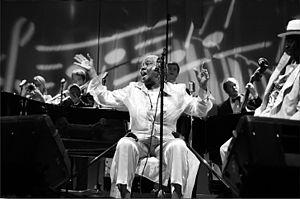
Festival International de Jazz - La Roquebrou août 2005
Linda Hopkins, née Helen Melinda Mathews le 14 décembre 1924 à La Nouvelle-Orléans et morte le 10 avril 2017 à Milwaukee, est une chanteuse américaine de blues et de gospel.